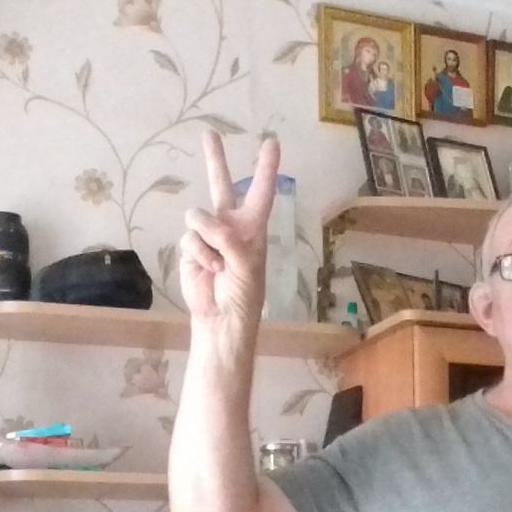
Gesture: peace